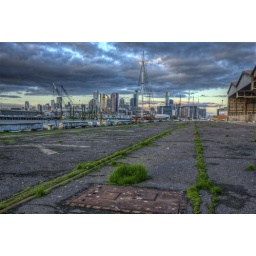
On the bank of the Yarra river near a pylon of the Bolte bridge (behind).